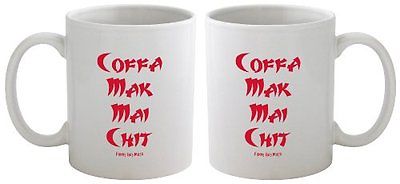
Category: mug